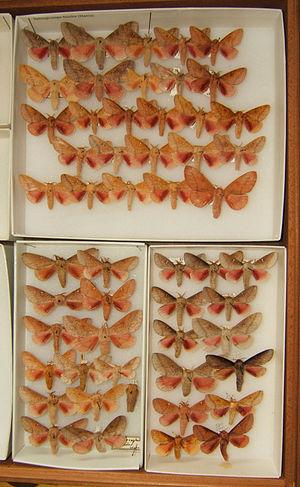
Variations de Sphingicampa bicolor. Photo prise par Shawn Hanrahan à la Texas A&amp